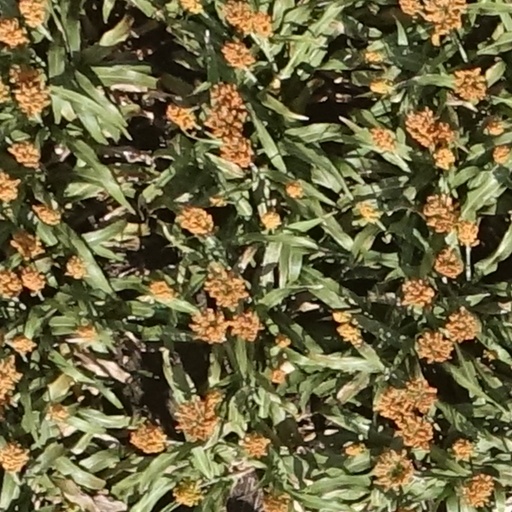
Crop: sorghum